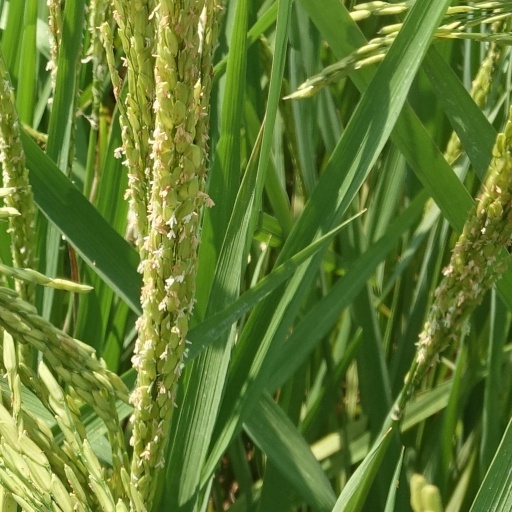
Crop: rice